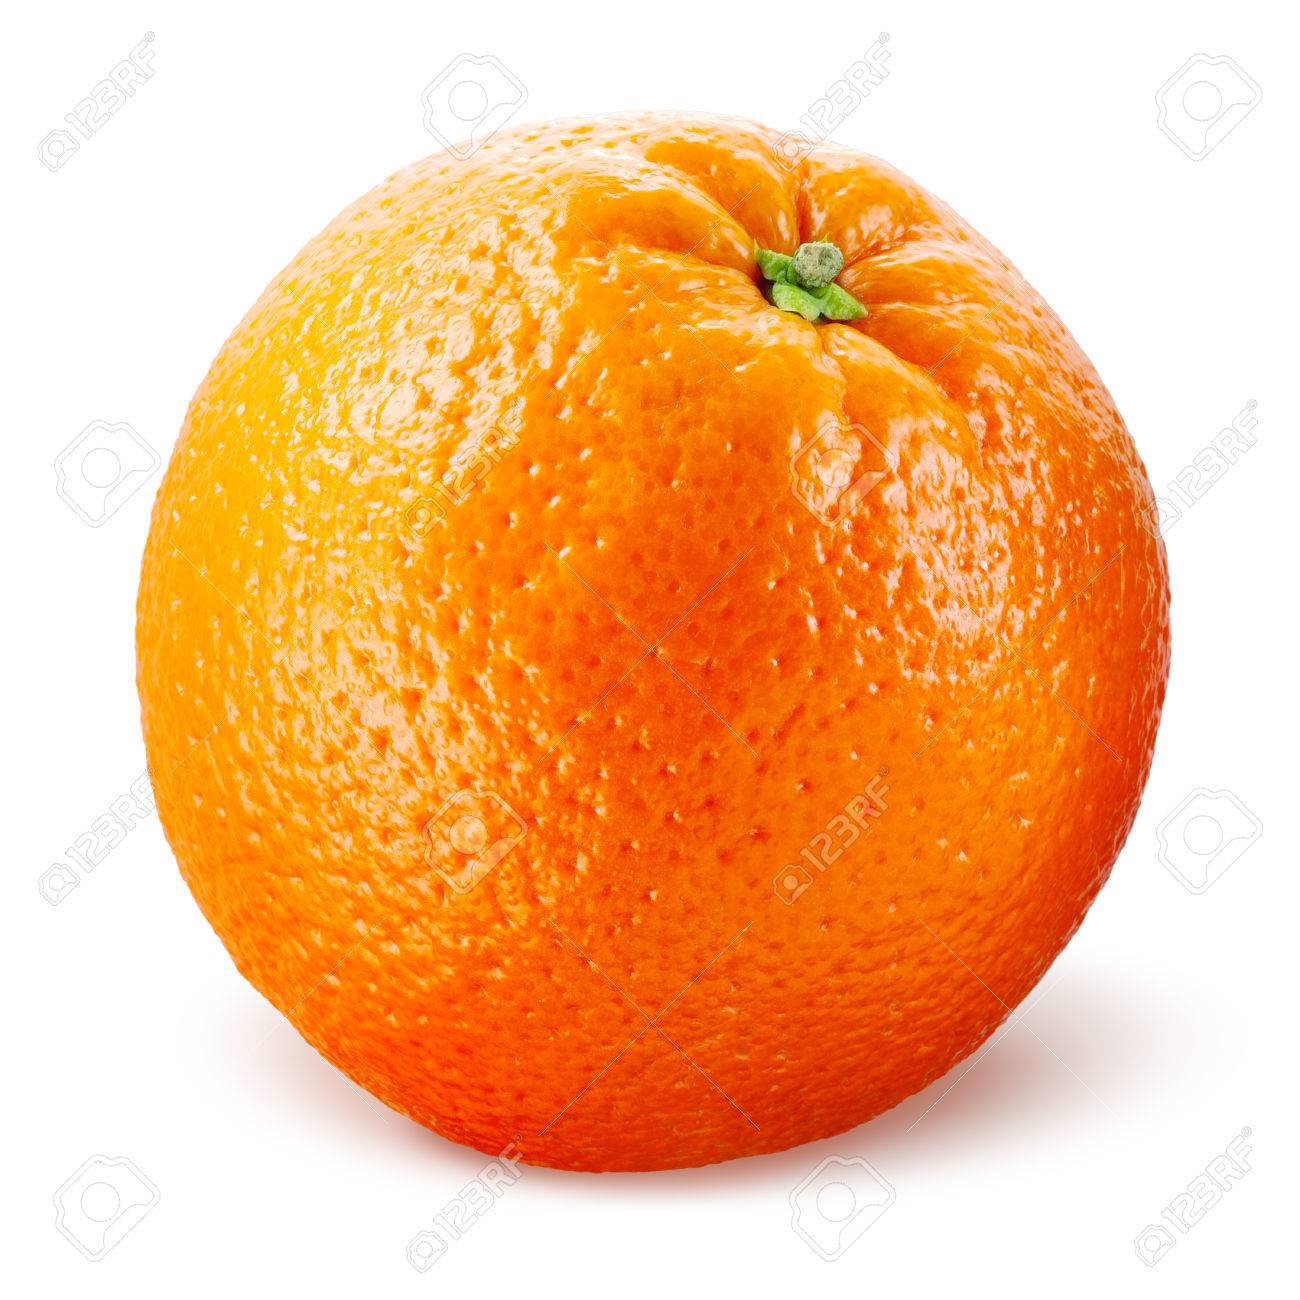
Label: Orange